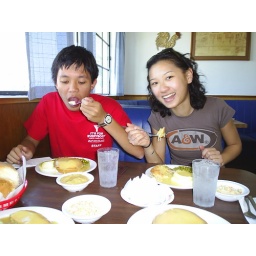
best chicken pot pie...although we suspected that additional mind-numbing substances were also used in the recipe